Kent Ridge MRT station

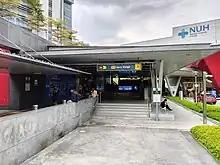
Exit A in front of NUH

Kent Ridge station serves the CCL and is between the one-north and Haw Par Villa stations. The official station code is CC24. Being part of the CCL, the station is operated by SMRT Trains. Trains runs every 5 to 7 minutes in both directions daily.